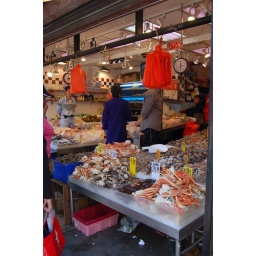
A fish market in Chinesetown(Gabs)